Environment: real
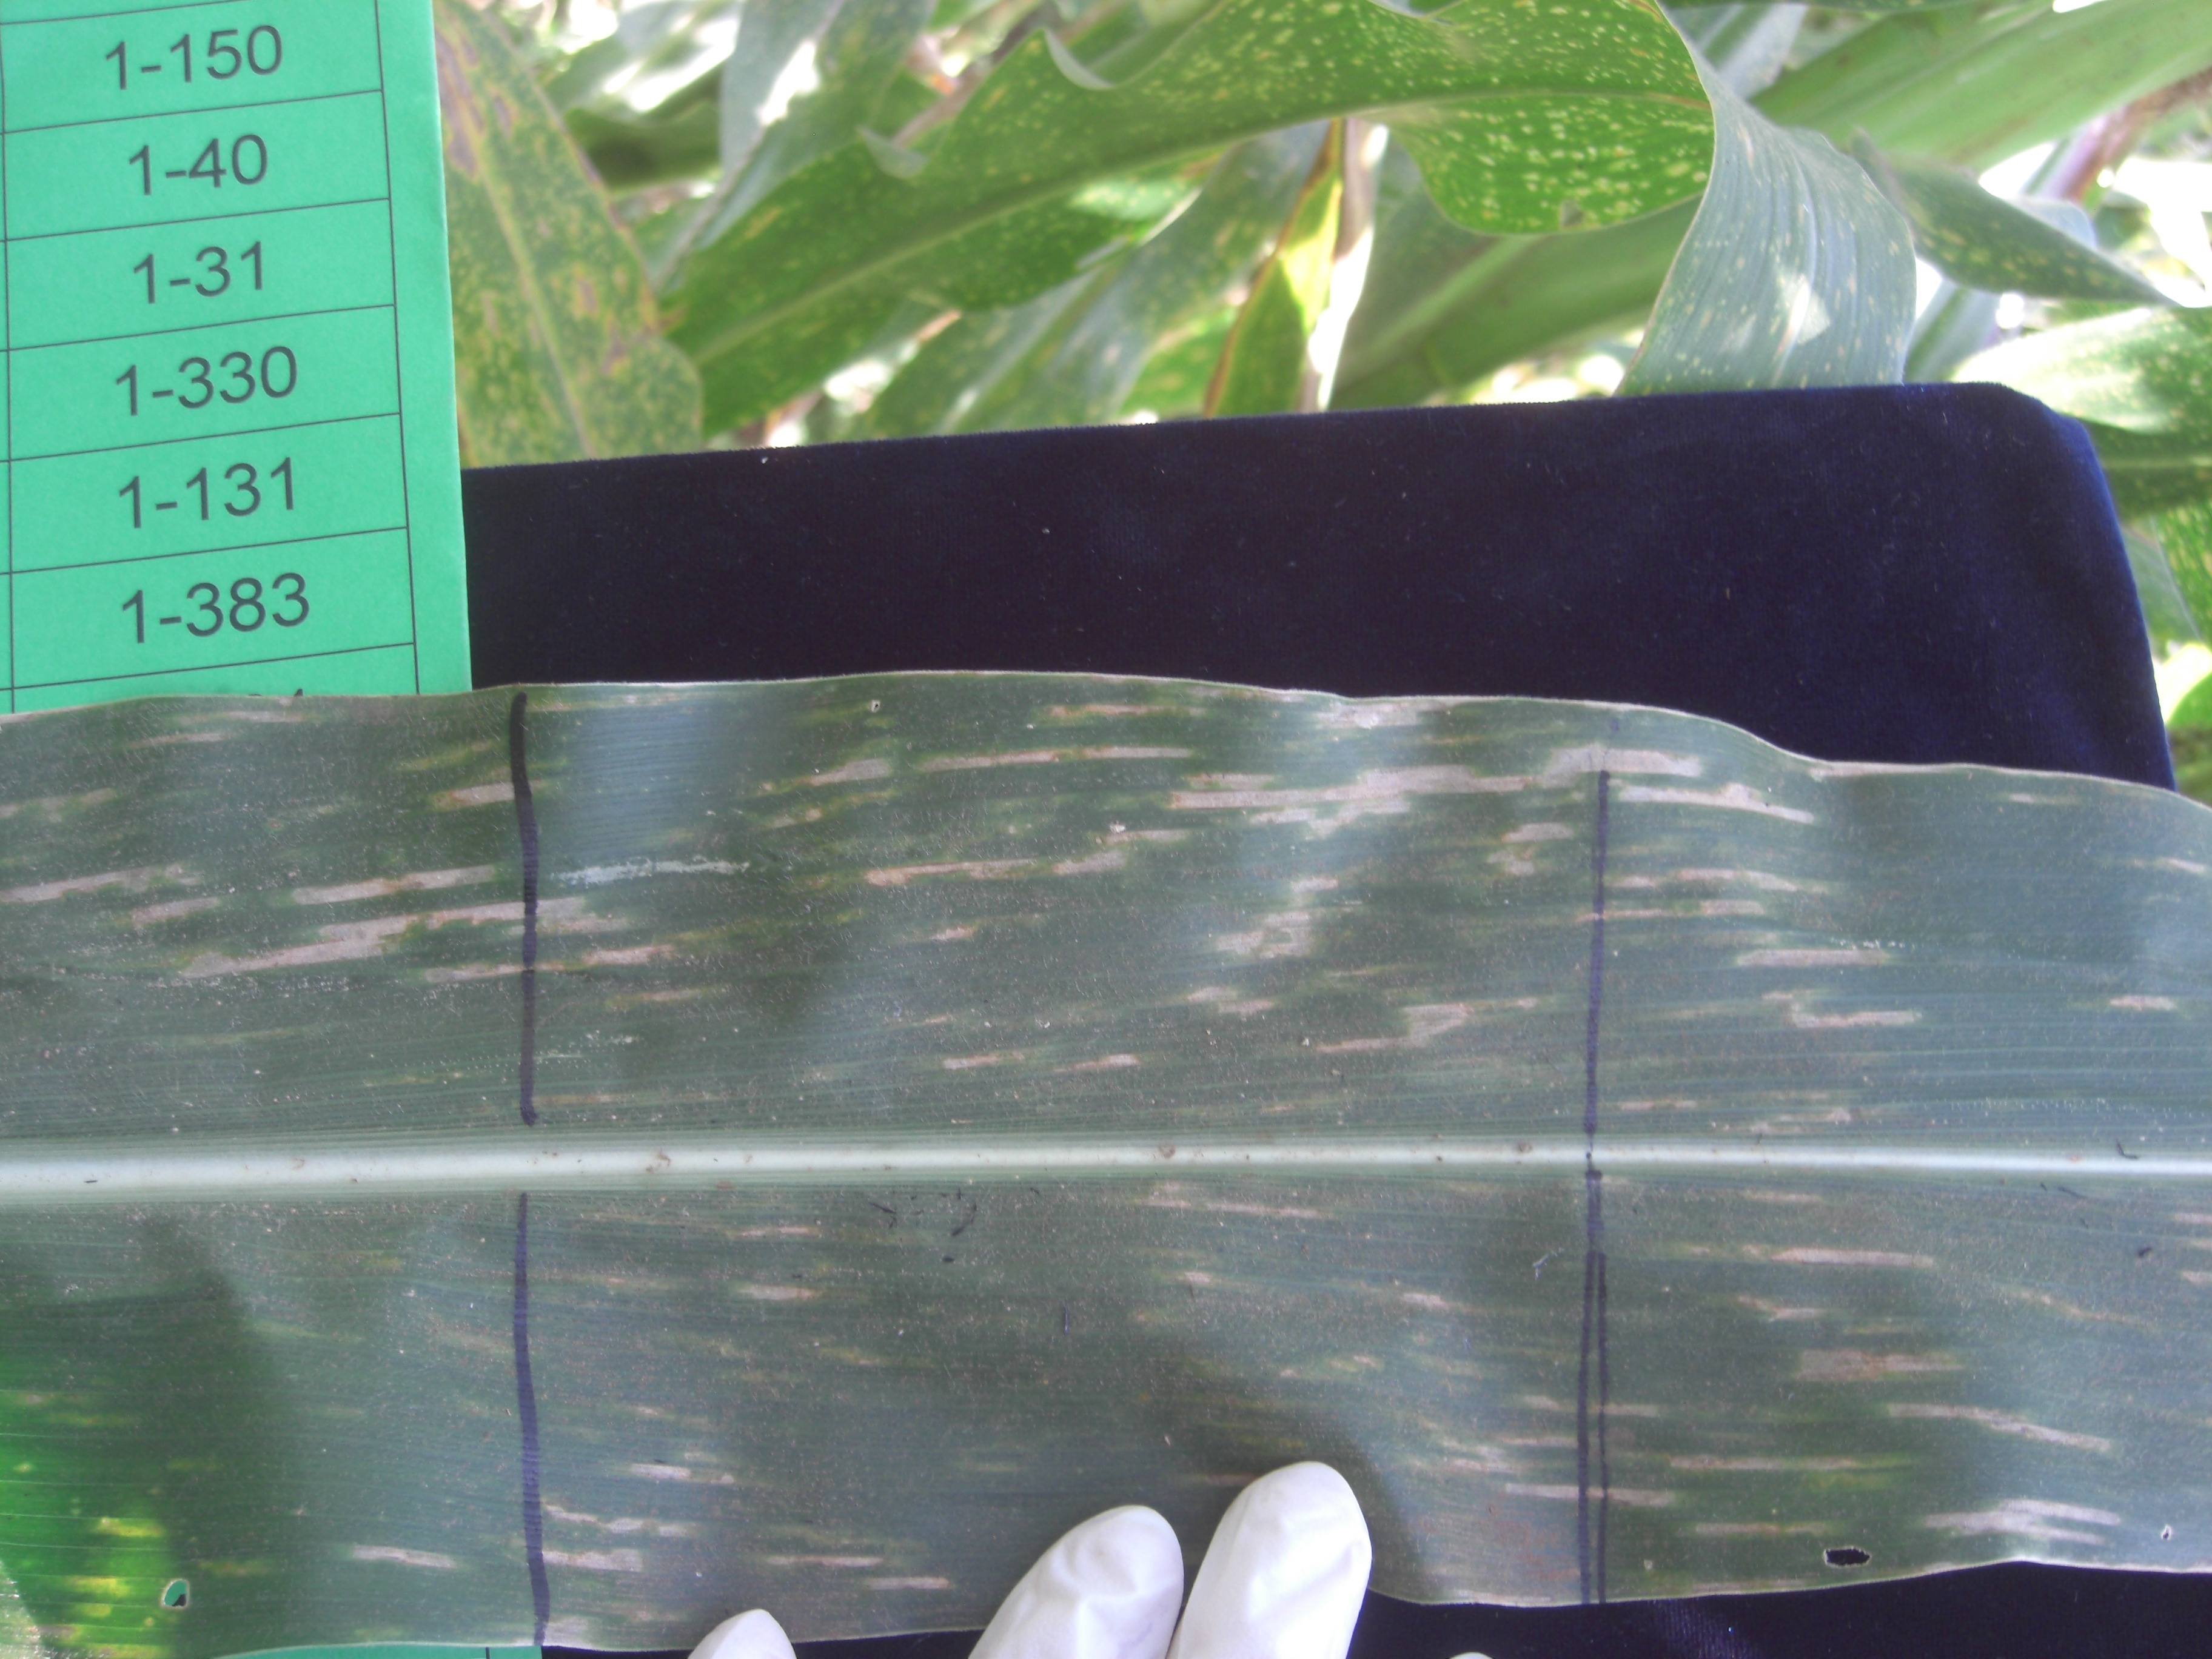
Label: gray_leaf_spot